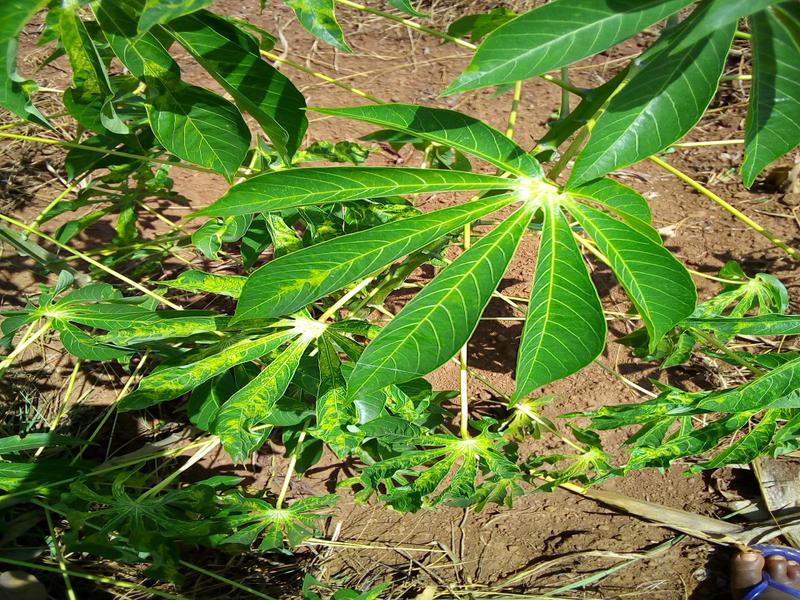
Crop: cassava
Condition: mosaic_disease